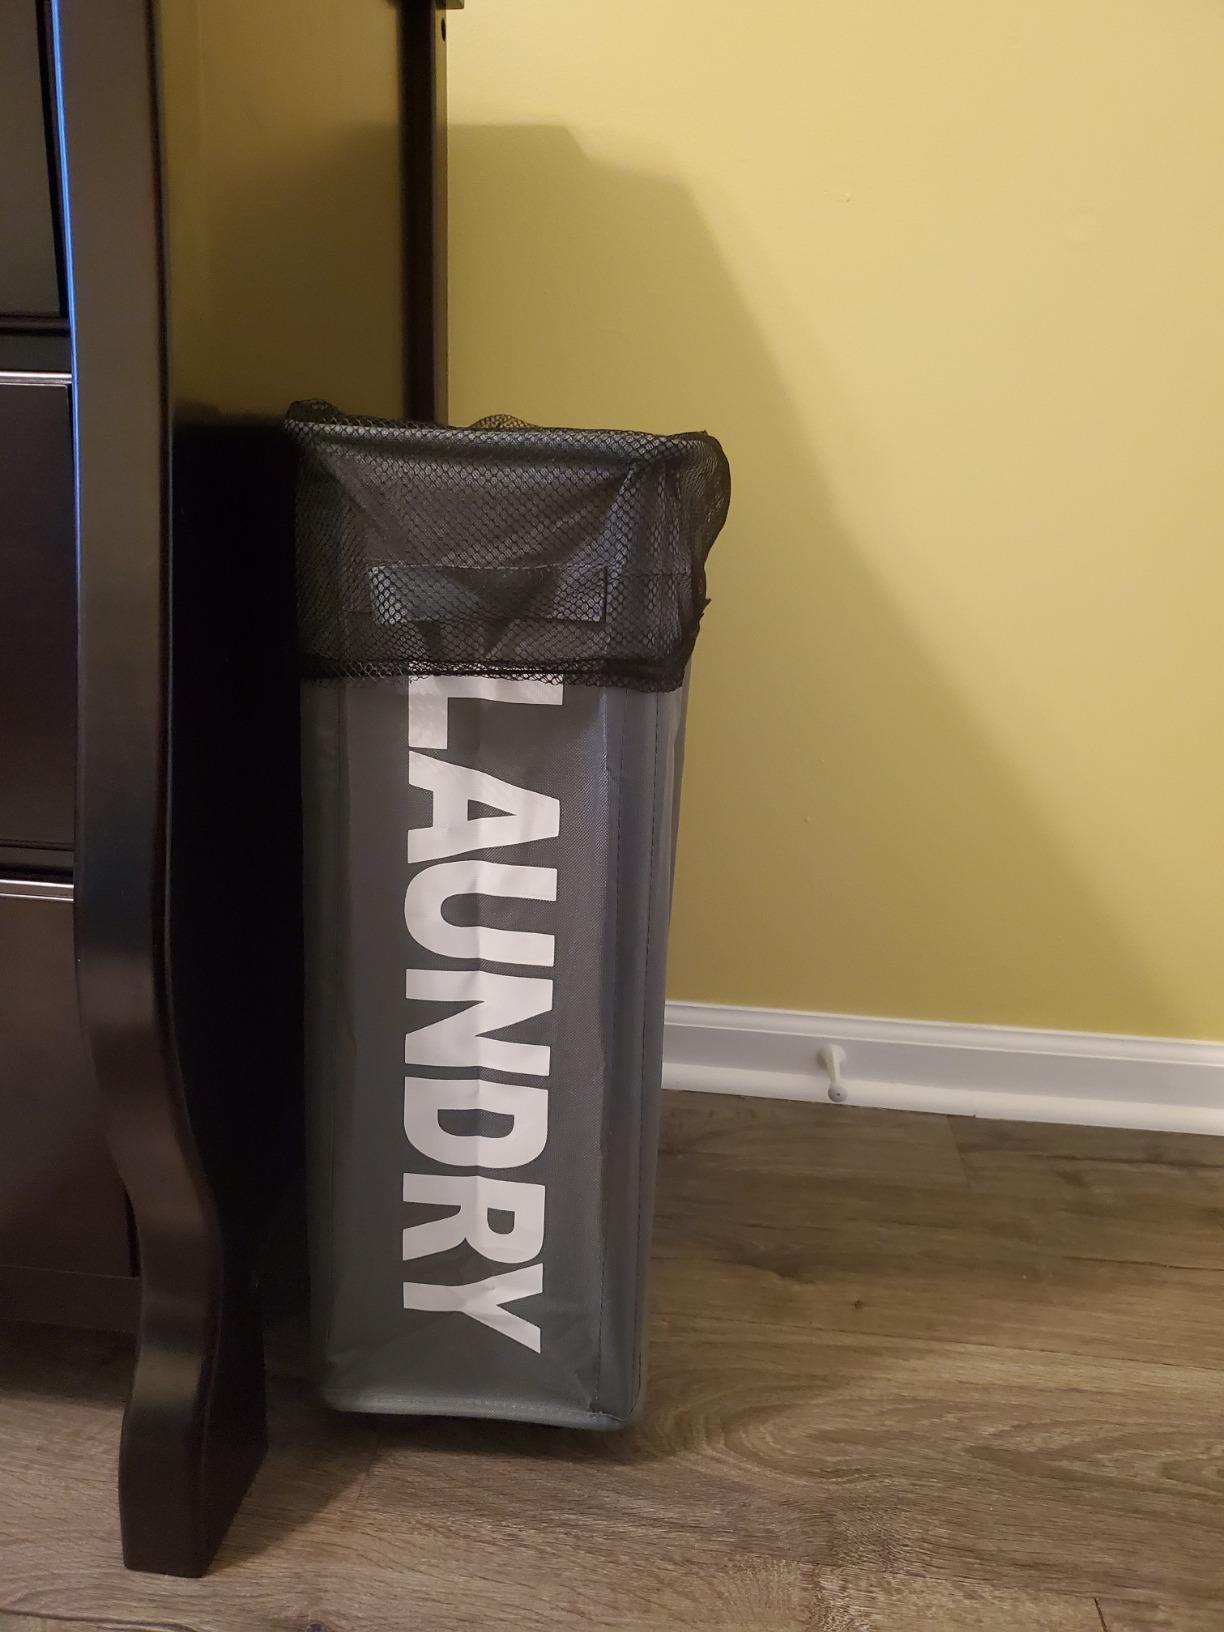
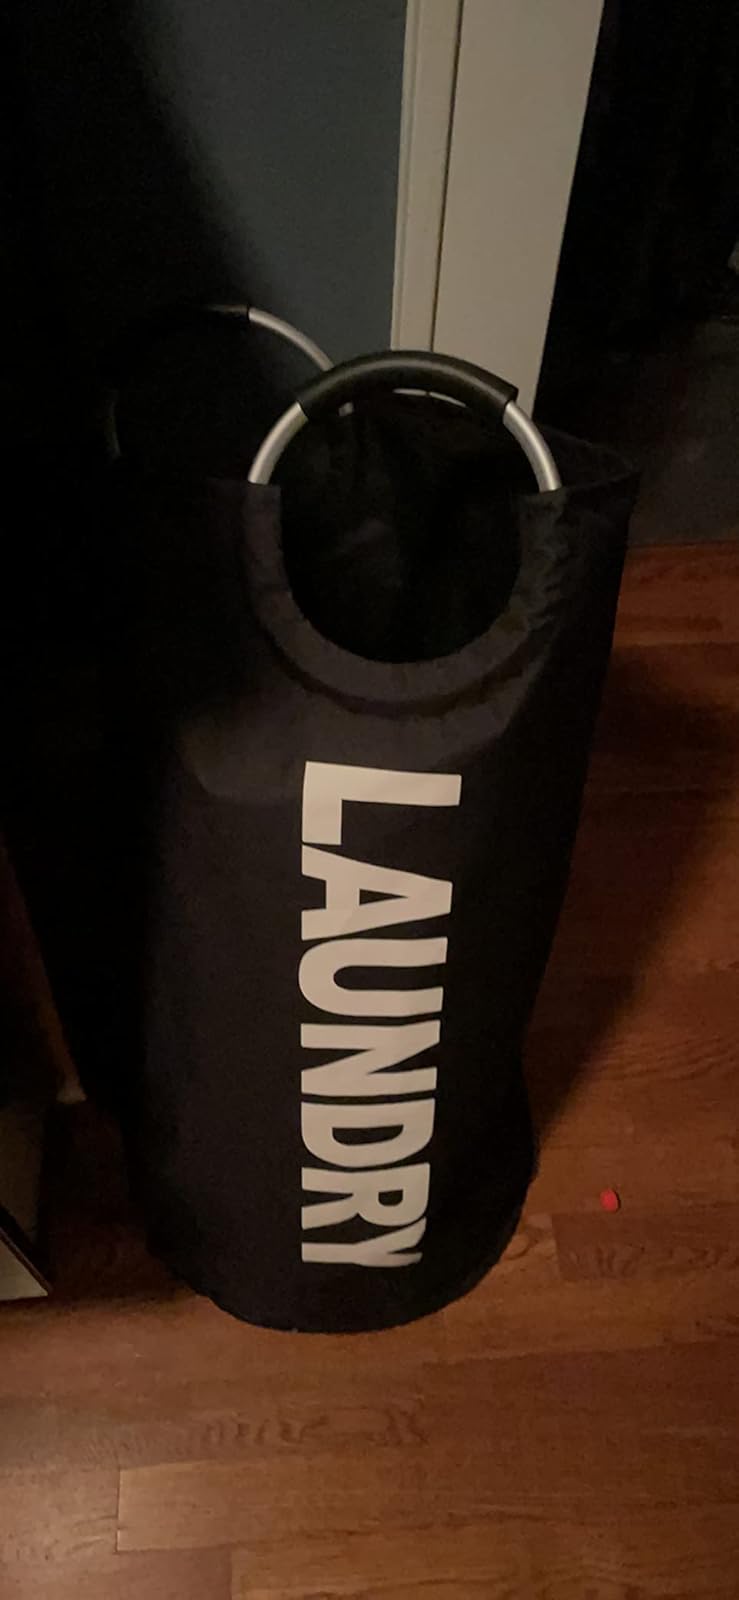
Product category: items_hamper
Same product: no